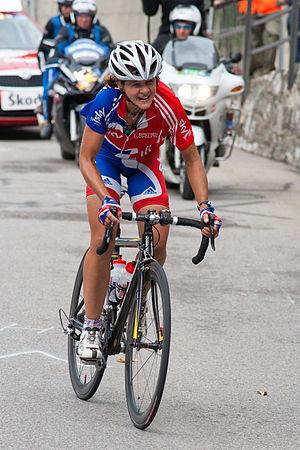
Sharon Laws pendant les Championnats du monde de cyclisme sur route 2009 à Mendrisio en Suisse.
Sharon Laws est une coureuse cycliste britannique, professionnelle entre 2008 et 2017.